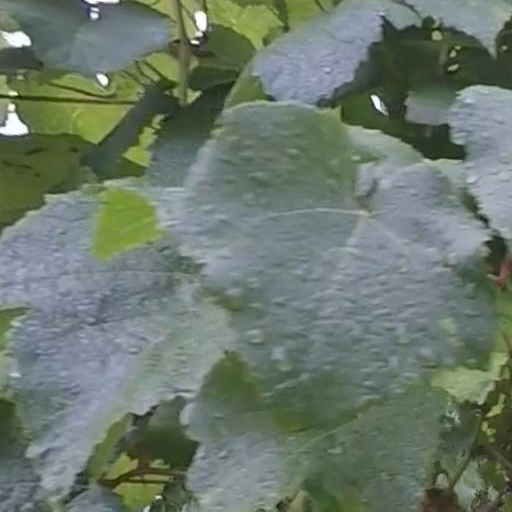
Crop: grape